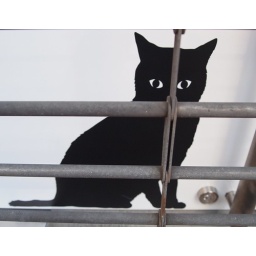
A Black cat in the door